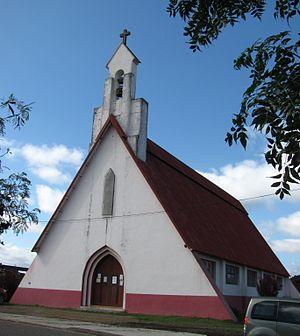
Koné est une commune de Nouvelle-Calédonie, sur la côte Ouest de la Grande Terre, sur la RT1, à 265 km au nord-ouest de Nouméa, à 10 km au nord de Pouembout et à 30 km au sud de Voh. La côte est
L'archidiocèse de Nouméa est une Église particulière de l’Église catholique couvrant la collectivité sui generis française de Nouvelle-Calédonie, dans le Pacifique, soit 18 575 km² et 230 789 habitants. Le siège épiscopal du diocèse, créé le 21 juin 1966 par Paul VI à partir d'un vicariat apostolique érigé le 1ᵉʳ juillet 1847 par Pie IX, est localisé à Nouméa. Il s'agit de la métropole ecclésiastique de la province de Nouméa, qui comprend également deux autres diocèses suffragants. Il-21.4724° 168.0324° appartient à la conférence épiscopale du Pacifique.